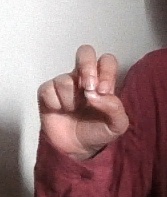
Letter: gaaf